Shimotsuke-Hanaoka Station

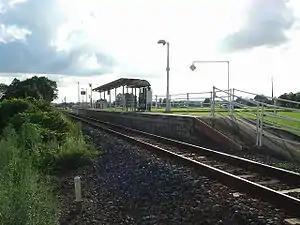
Shimotsuke-Hanaoka Station in August 2008

is a railway station in the town of Takanezawa, Tochigi, Japan, operated by the East Japan Railway Company (JR East).